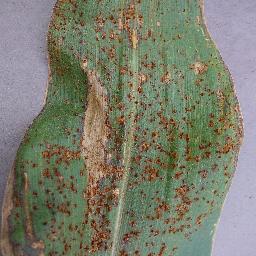
Label: Corn_(Maize)___Northern_Leaf_Blight